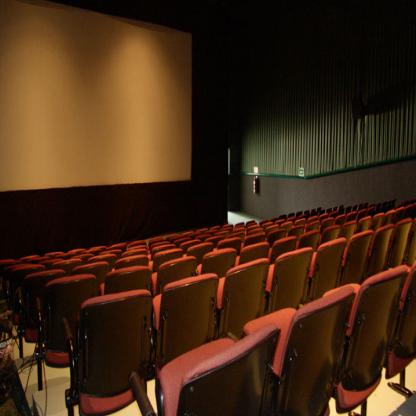
Scene: Indoor